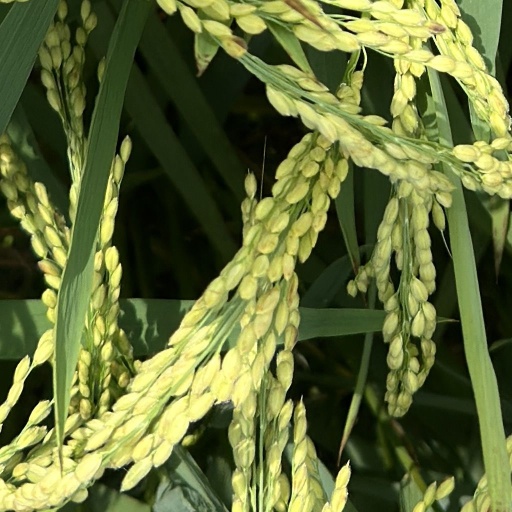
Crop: rice